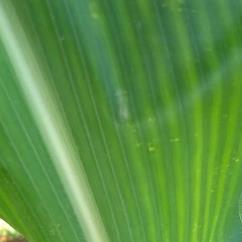
Crop: Maize
Condition: stripe-d